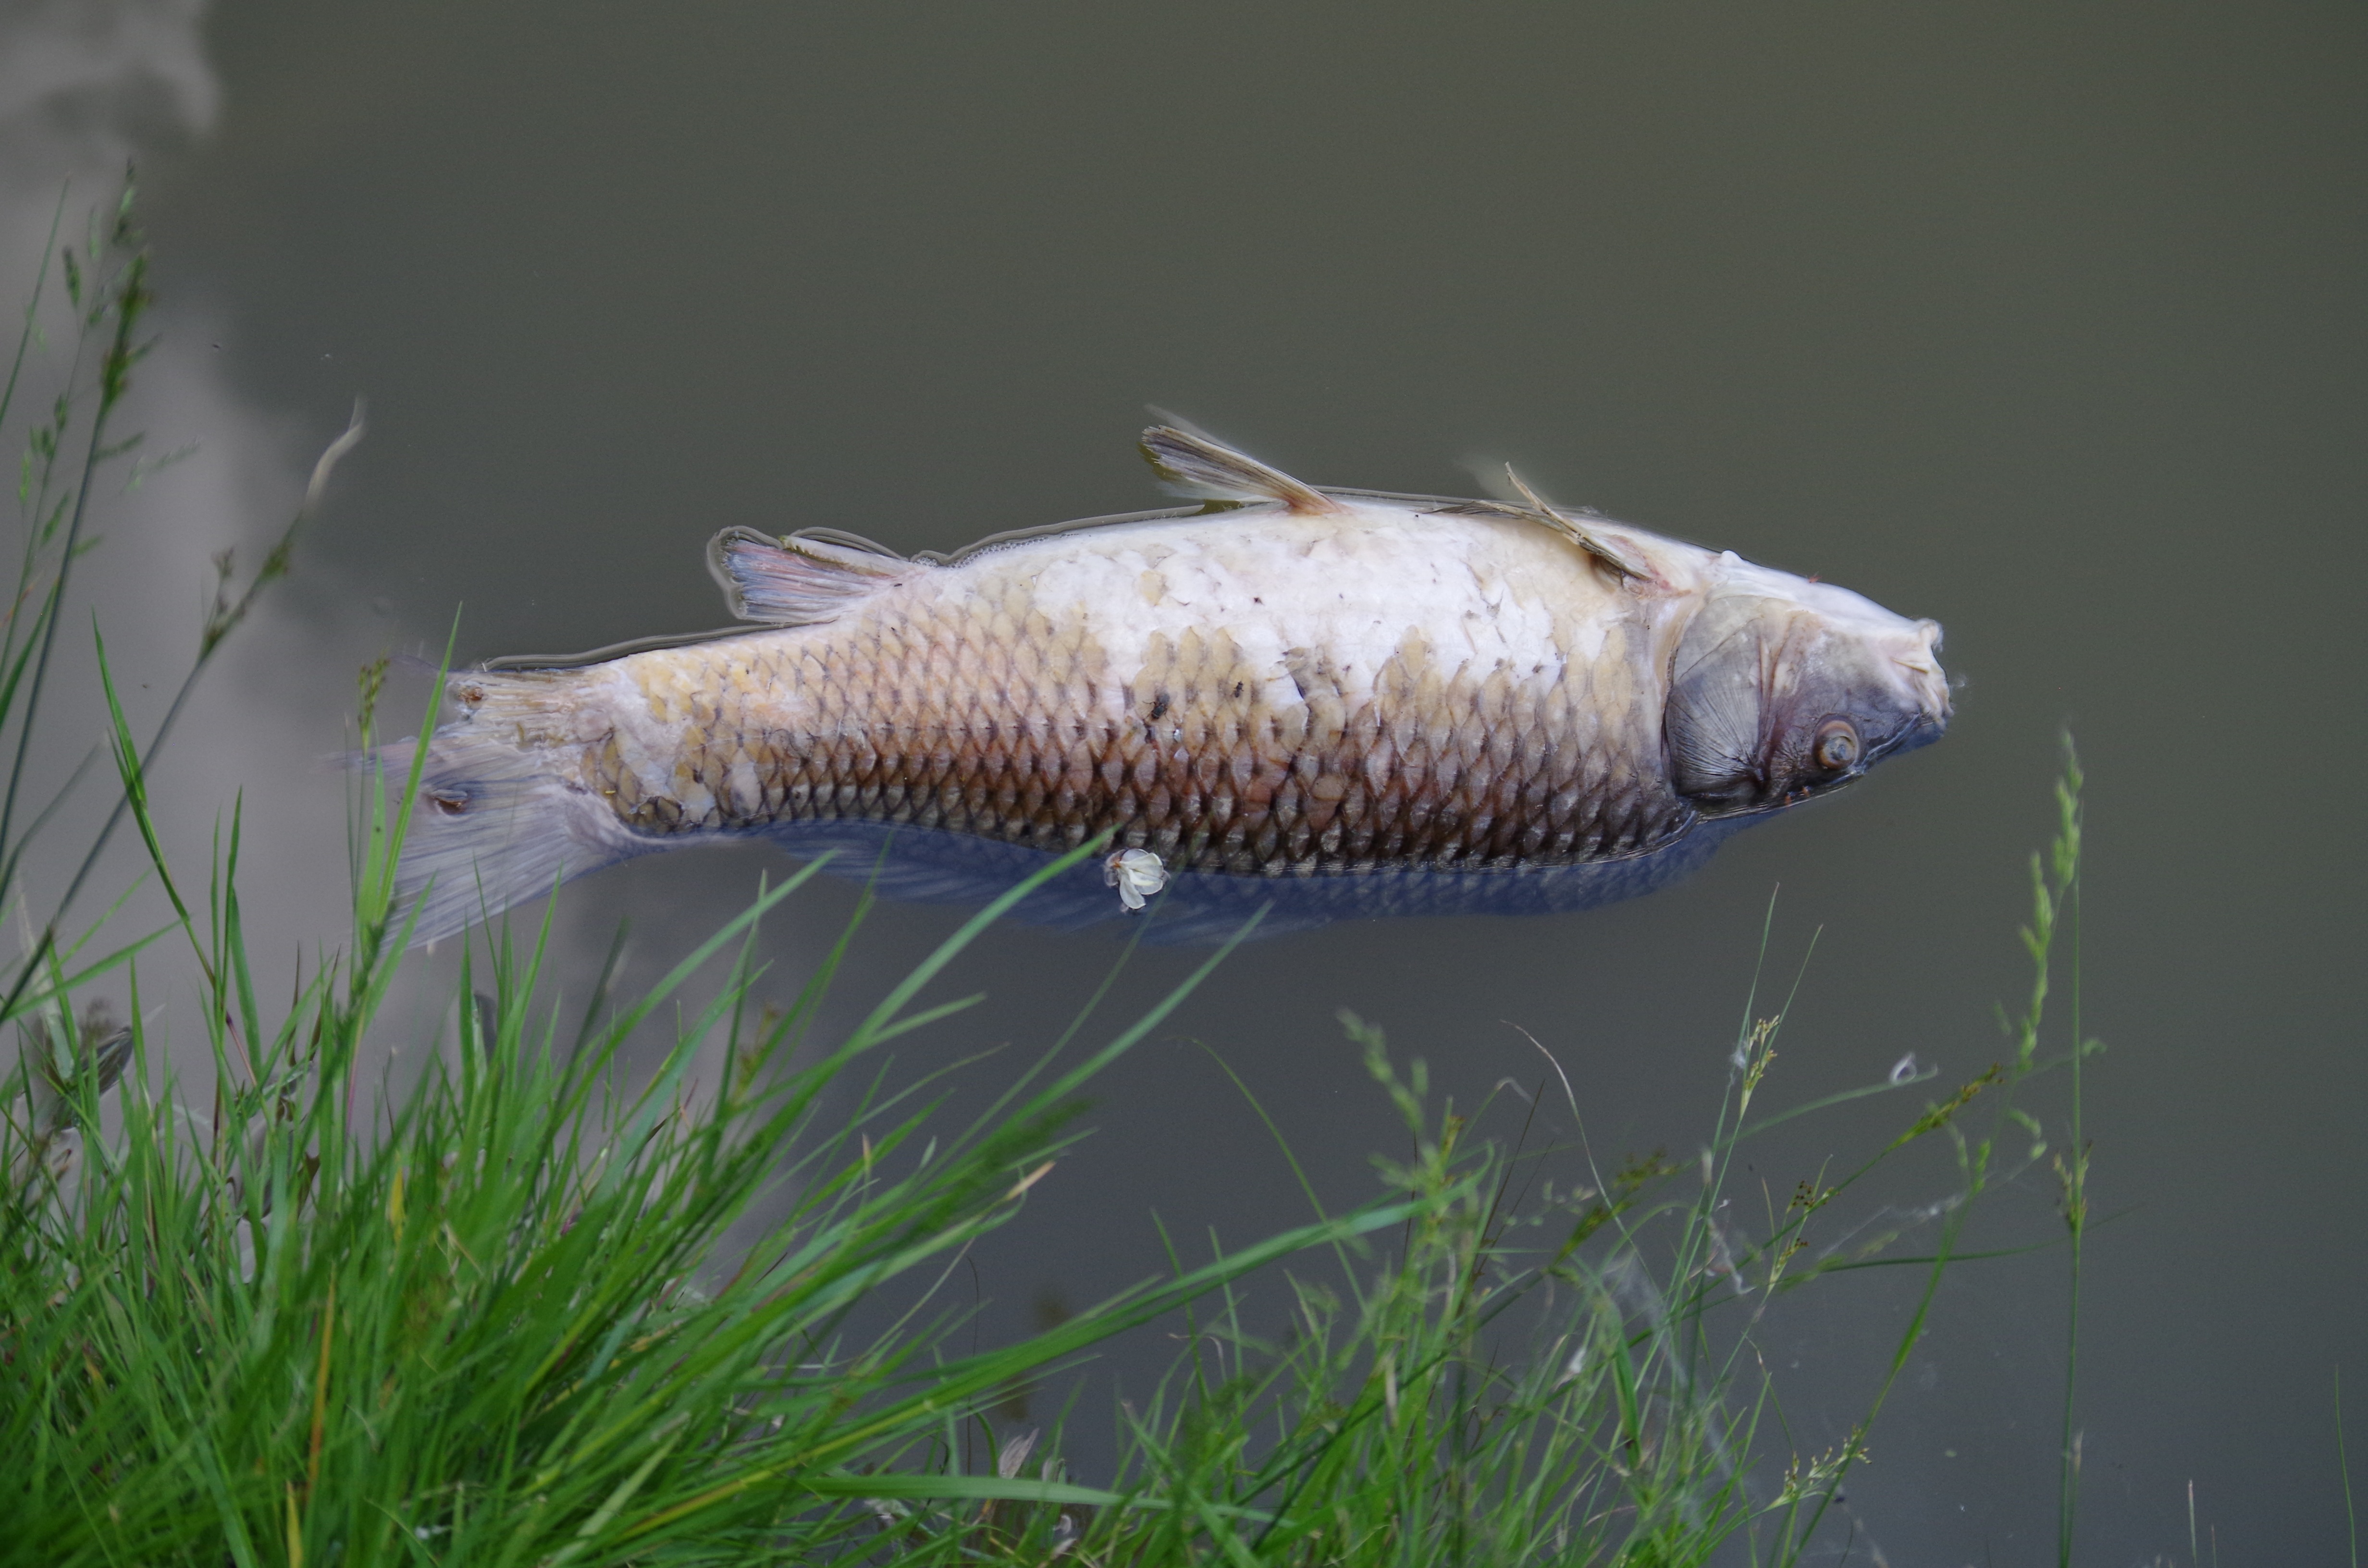
pond, swim, biology, fish, dead, fauna, carcass, polluted, marine biology